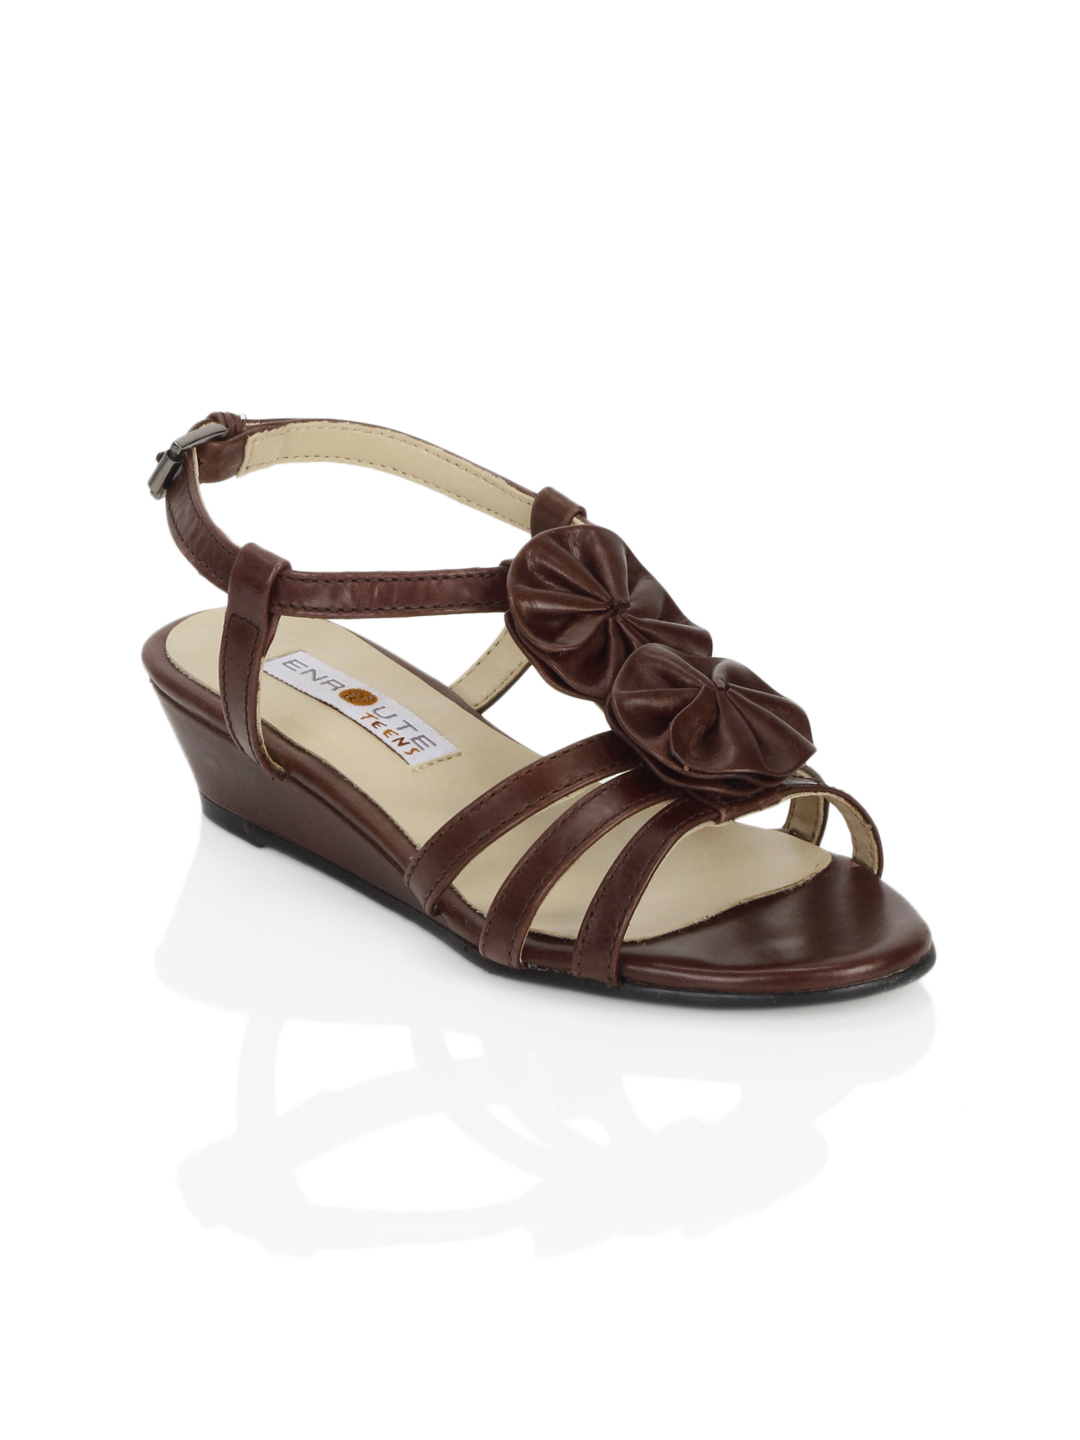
Enroute Teens Brown Sandals
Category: Footwear / Sandal / Sandals
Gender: Girls
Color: Brown
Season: Summer 2012
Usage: Casual